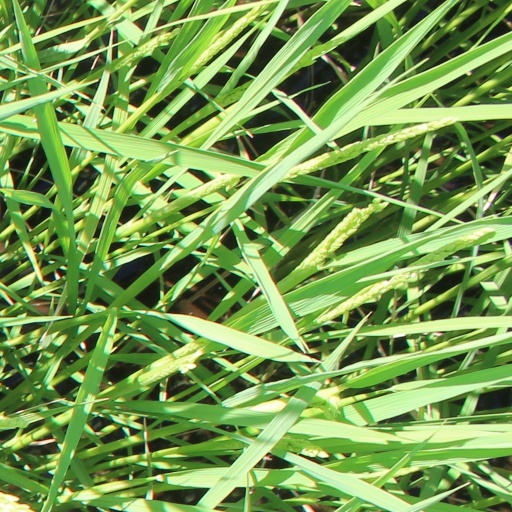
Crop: rice